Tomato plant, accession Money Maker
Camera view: bottom (45 deg); turntable rotation: 180 degrees
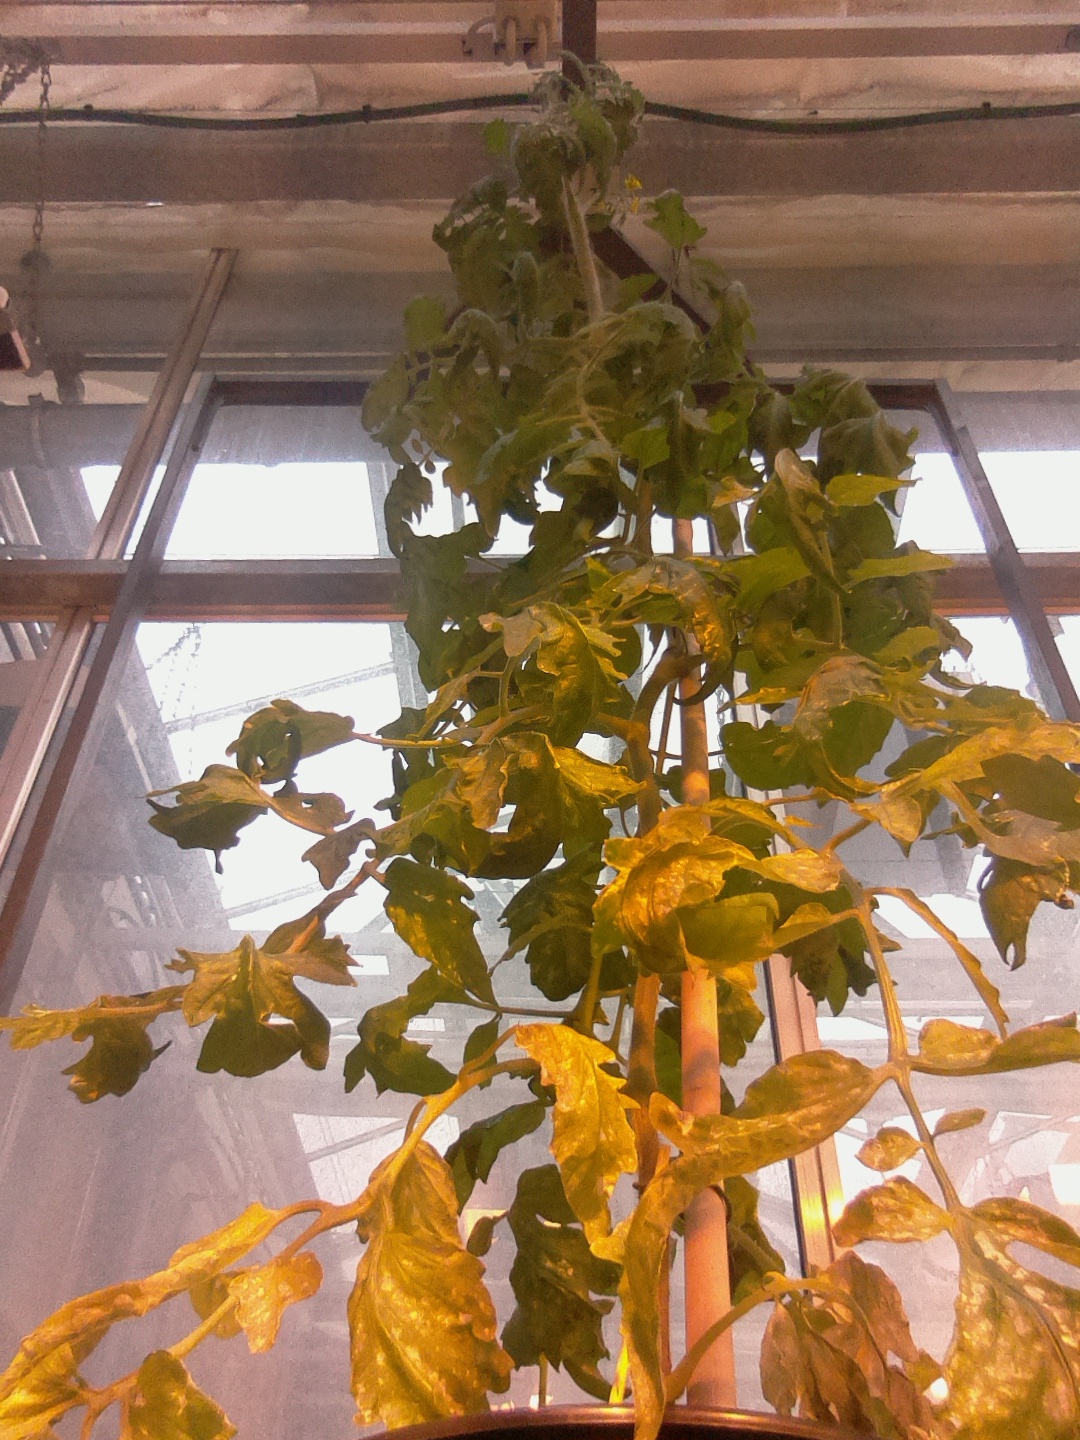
BBCH growth stage 71: 10%-20% of final fruit size